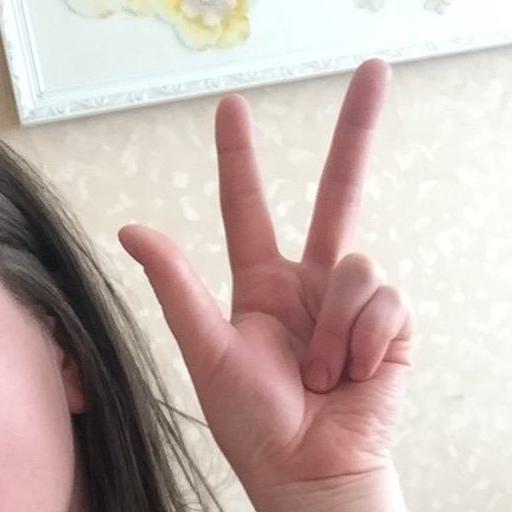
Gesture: three2